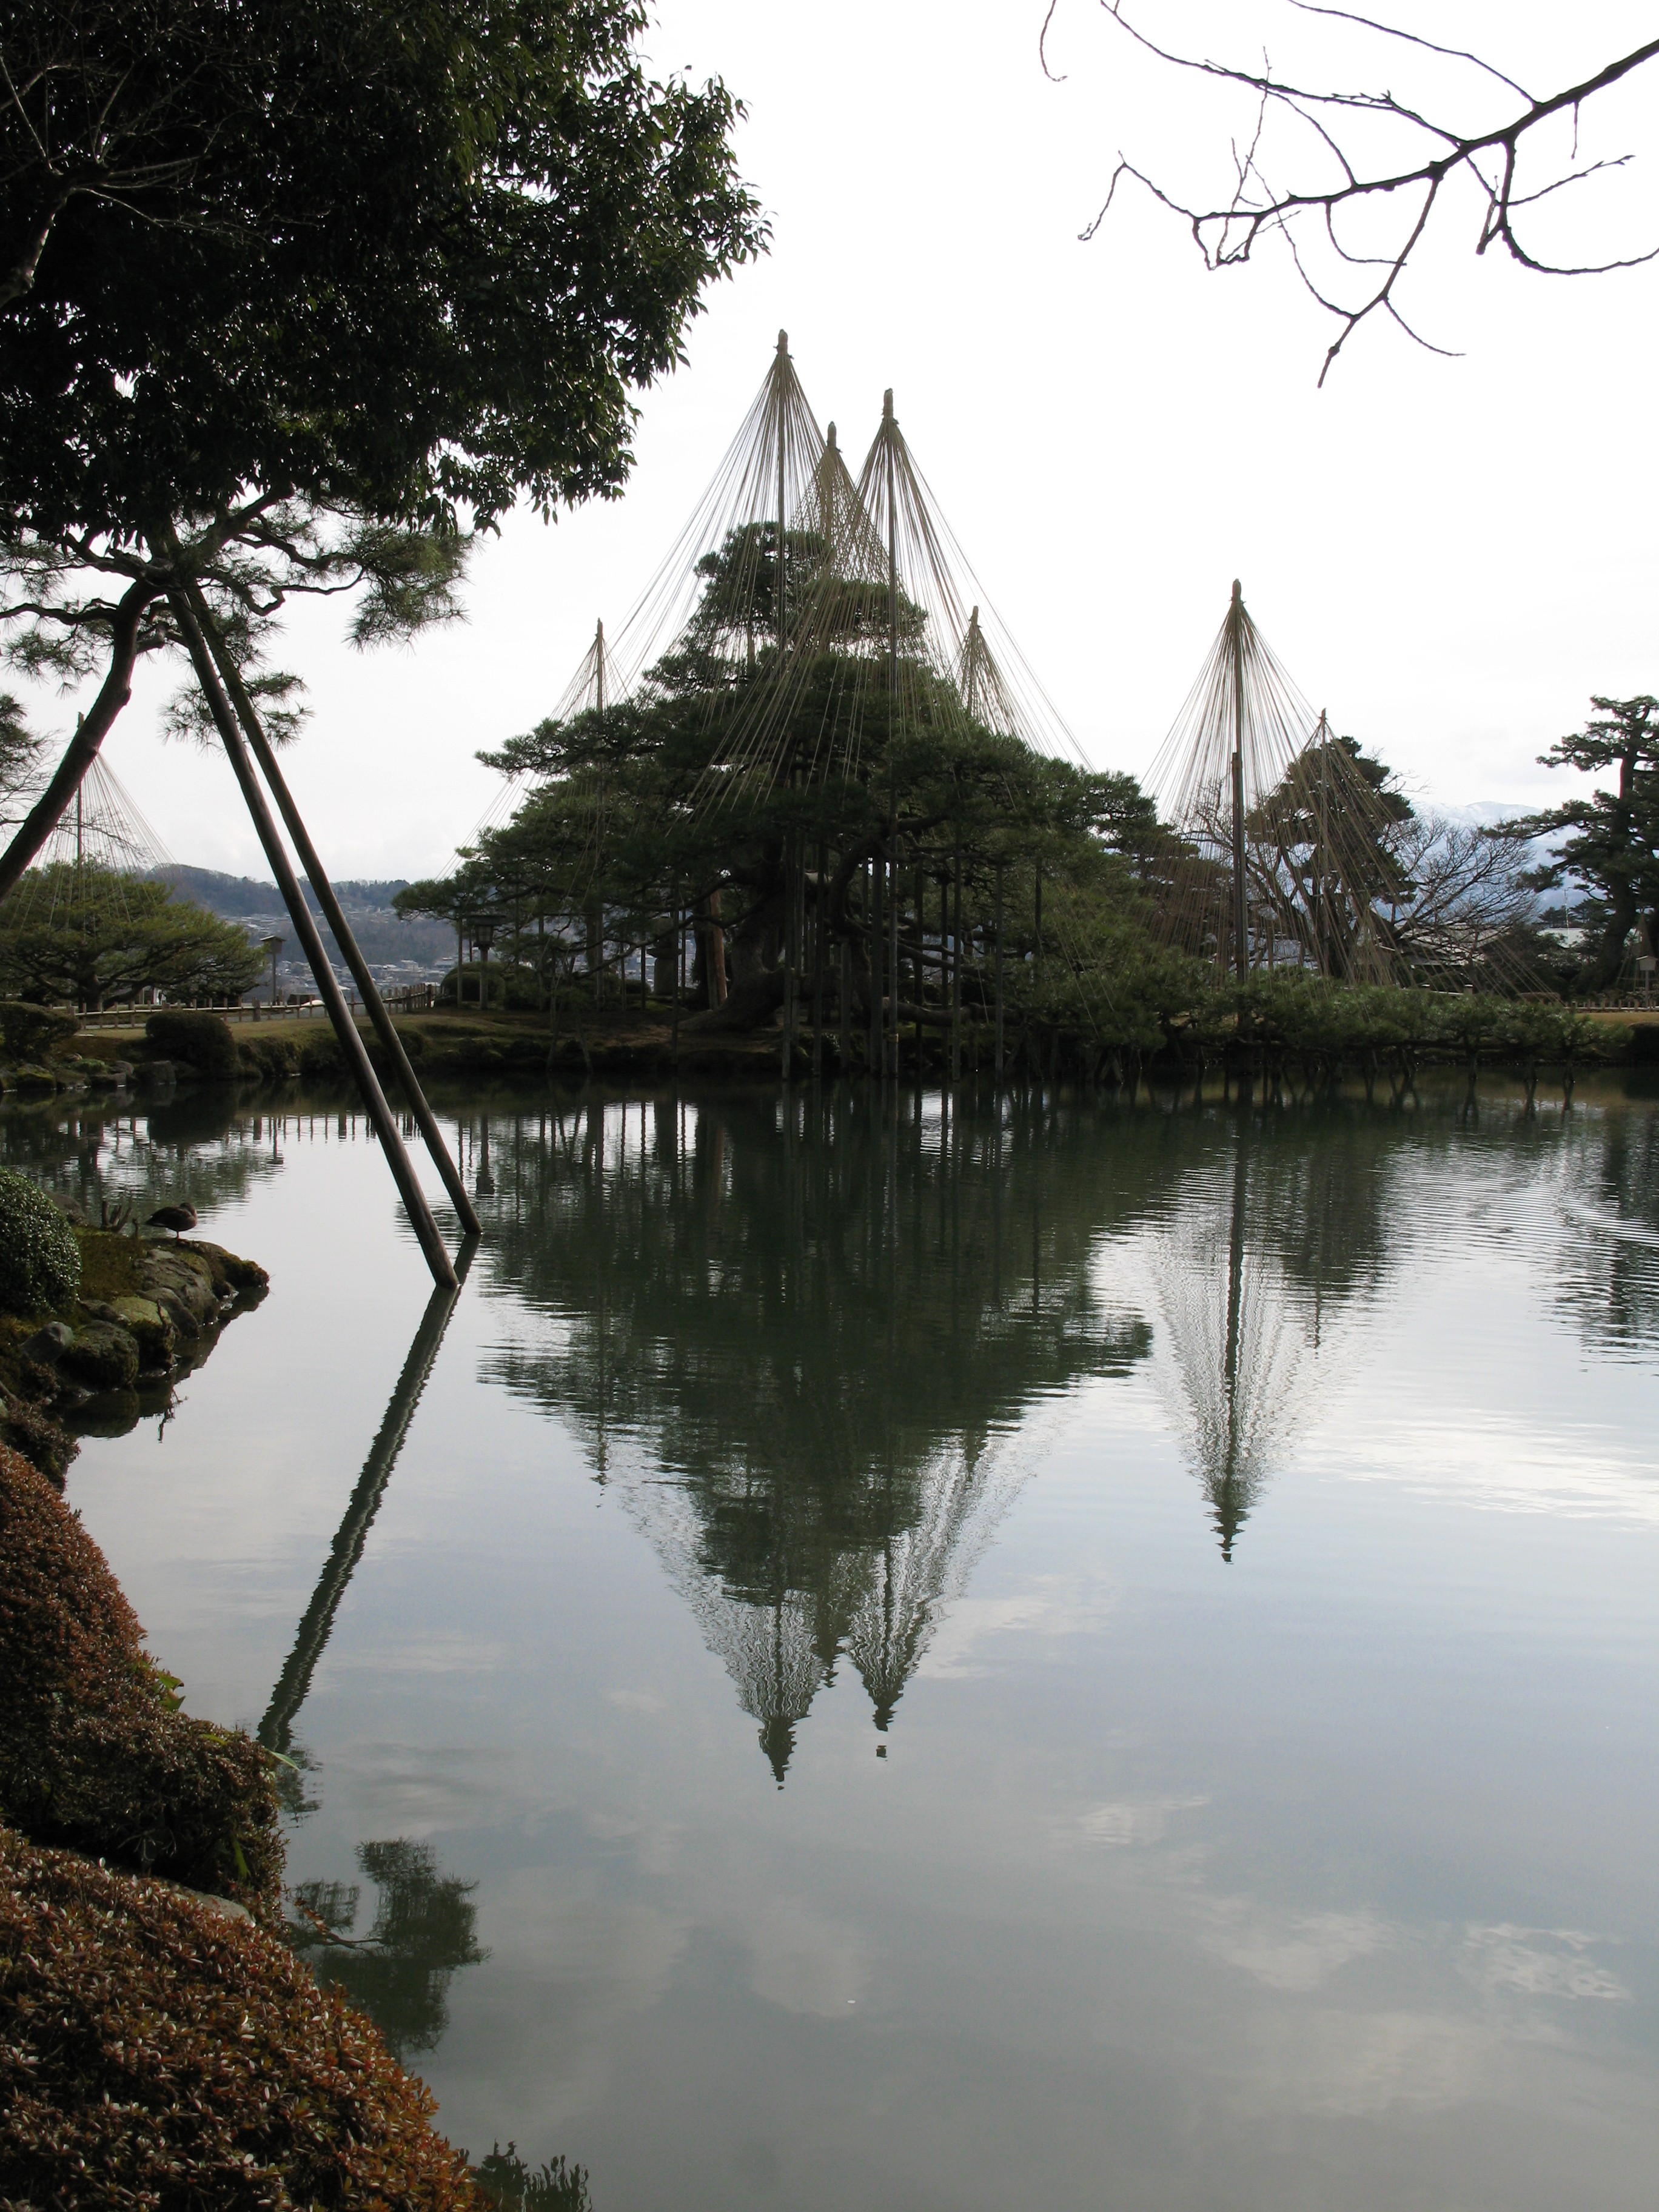
tree, water, nature, lake, river, pond, reflection, high, garden, waterway, body of water, hires, loch, hi, res, powershotg7, canong7, kenrokuen, woody plant